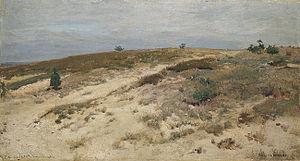
Eugen Felix Prosper Bracht est un peintre allemand.